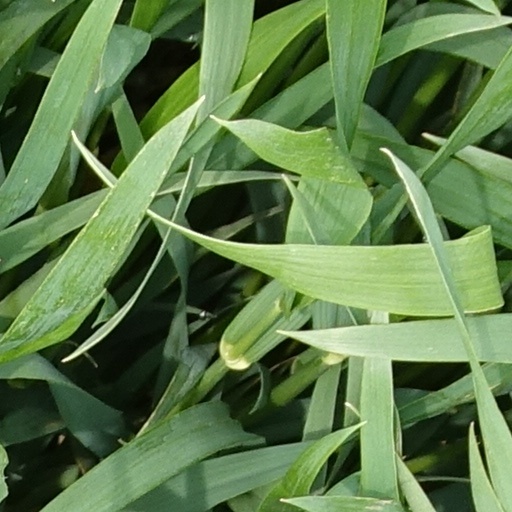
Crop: wheat